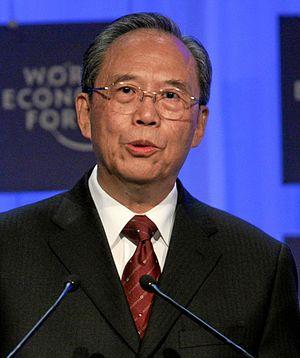
Le vice-Premier ministre du Conseil des affaires de l'État de la république populaire de Chine est un membre important du gouvernement chinois dont l'objectif est d'assister le Premier ministre. En règle générale, le titre est porté par plusieurs personnes à la fois qui supervisent chacune plusieurs domaines de l'administration. Le premier vice-Premier ministre assure l'intérim en cas d'incapacité du Premier ministre.
Zeng Peiyan, né le 1ᵉʳ décembre 1938 à Shaoxing, a été vice-Premier ministre de la république populaire de Chine entre 2003 et 2008. Il est membre du conseil des affaires de l'État et du bureau politique. Il est ingénieur. Il est né en décembre 1938 à Shaoxing dans la province chinoise de Zhejiang.